Alfred Kelley

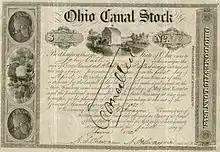
A Canal Fund Commission stock certificate issued in 1842

One distal cause of the financial crisis was the extensive amount of canal construction the state had embarked on beginning in 1833. The General Assembly authorized construction of the Miami Canal Extension (from Dayton to Lake Erie) in 1833, construction of the Wabash and Erie Canal in 1834, and more than 15 feeder and branch canals and sidecuts. Unlike the prioritized building program adopted by Kelley and Williams, the state pursued all these construction projects simultaneously. This greatly increased the Canal Fund Commission's need to raise money. Moreover, while the cost of these projects was originally estimated at $4.5 million ($ in dollars), actual costs were much closer to $10 million ($ in dollars).